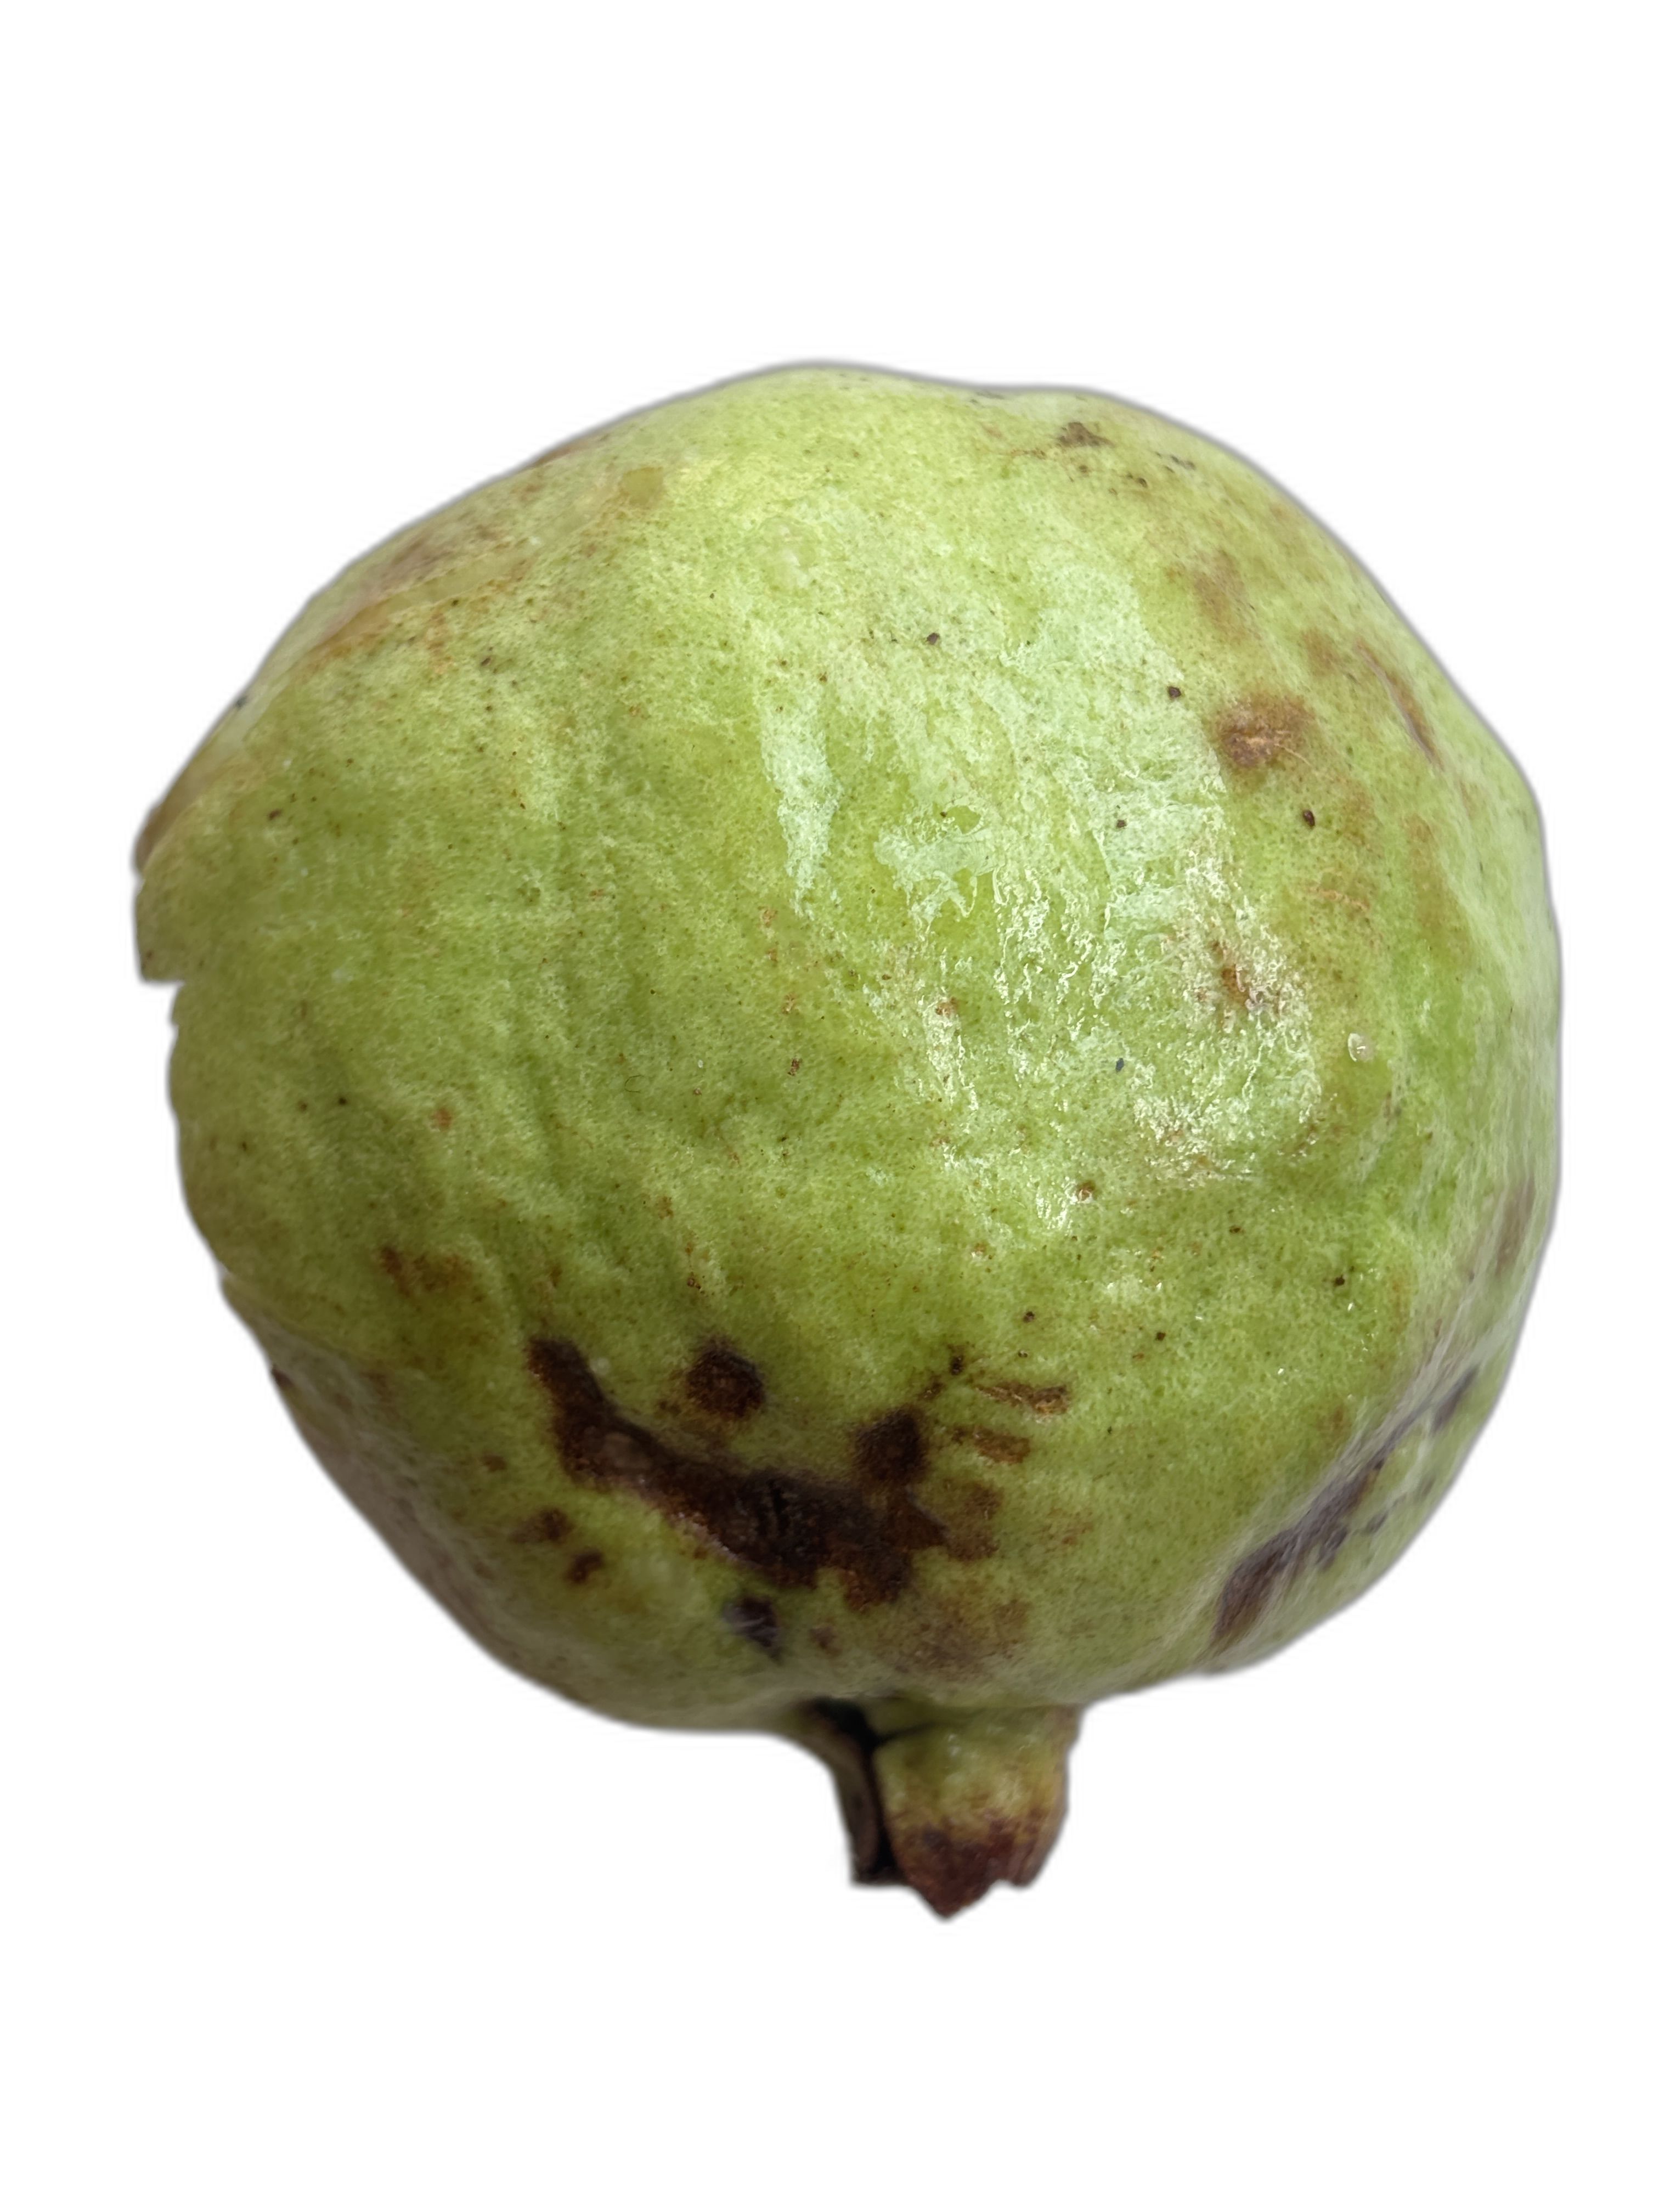
Plant part: fruit
Disease: Anthracnose